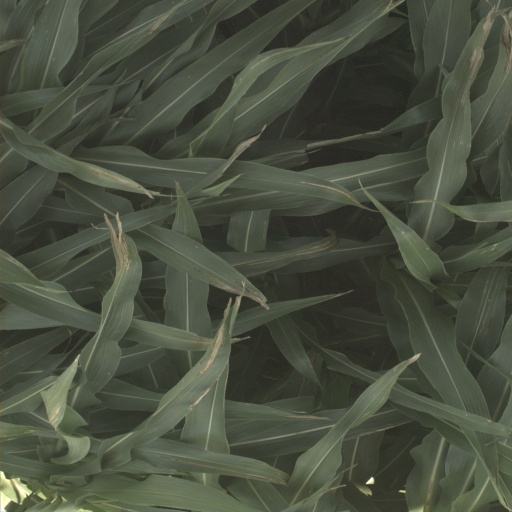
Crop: sorghum